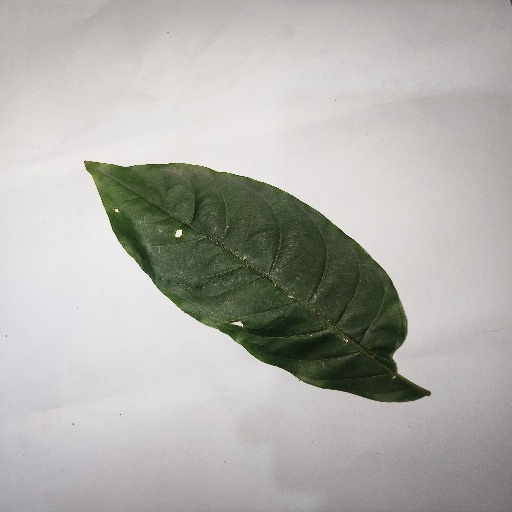
Species: HariTaki
Leaf condition: Shot Hole